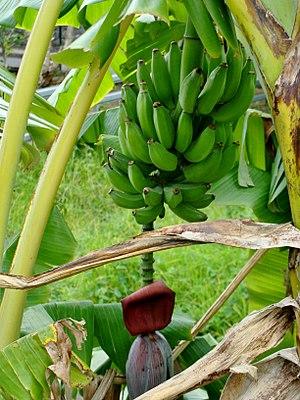
La banane est le fruit ou la baie dérivant de l’inflorescence du bananier. Les bananes sont des fruits très généralement stériles issus de variétés domestiquées. Seuls les fruits des bananiers sauvages et de quelques cultivars domestiques contiennent des graines. Les bananes sont généralement jaunes avec des taches brunâtres lorsqu'elles sont mûres et vertes quand elles ne le sont pas.